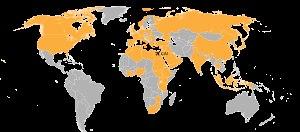
L'aéroport international du Caire est un aéroport international situé à proximité du Caire, à 22 kilomètres au nord-est du centre-ville, dans le district de Héliopolis. C'est l'un des aéroports les plus fréquentés du monde arabe et d'Afrique.